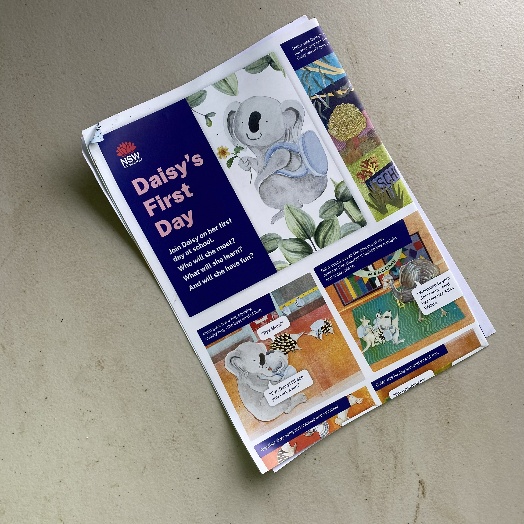
Label: Paper